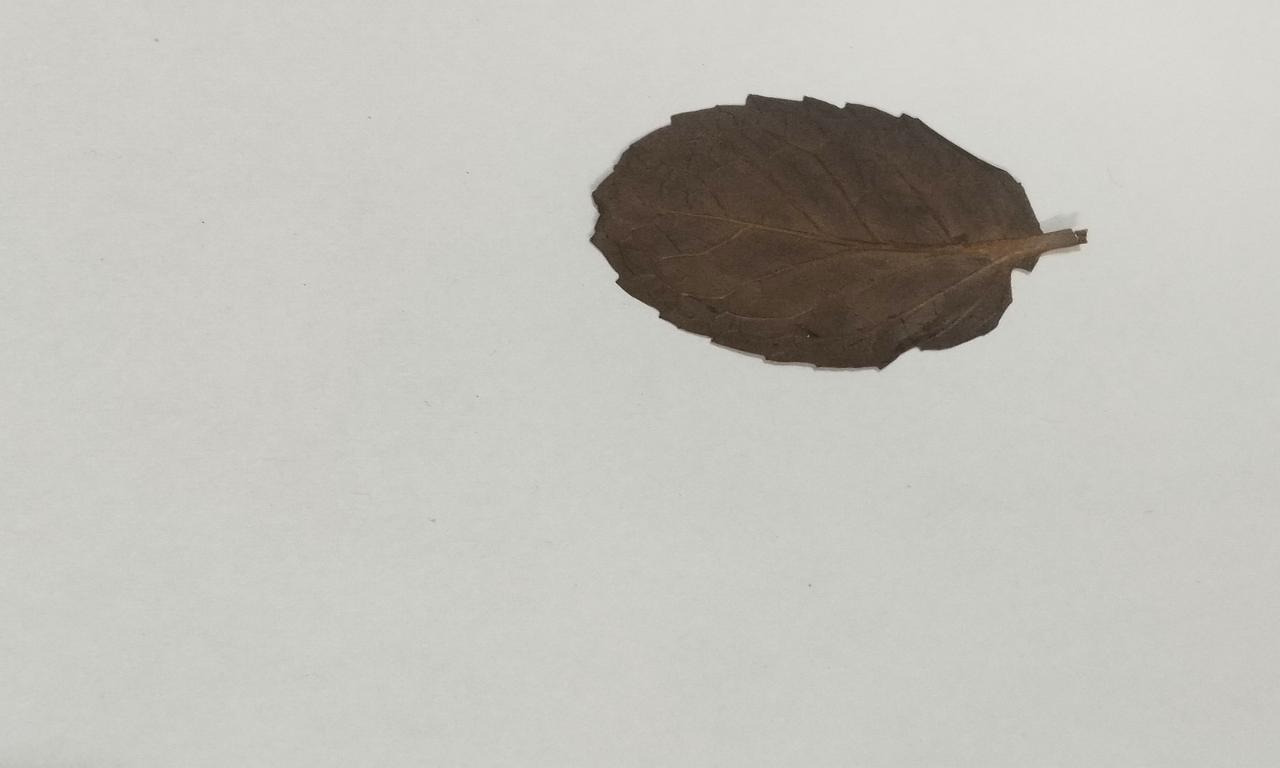
Label: Dried